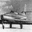
Label: airplane